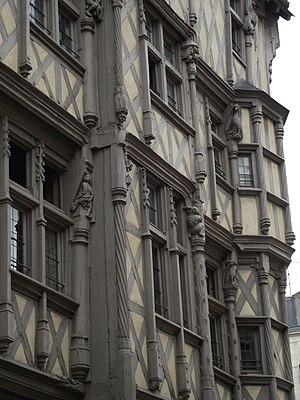
Angers, Maison d'Adam, 1491 Italiano: Angers, Casa d'Adamo, 1491